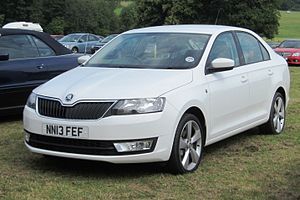
Lille mellemklassebil / Aktuelle modeller i Europa
En lille mellemklassebil er en bil som er større end en minibil, men mindre end en stor mellemklassebil.